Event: Nepal Earthquake
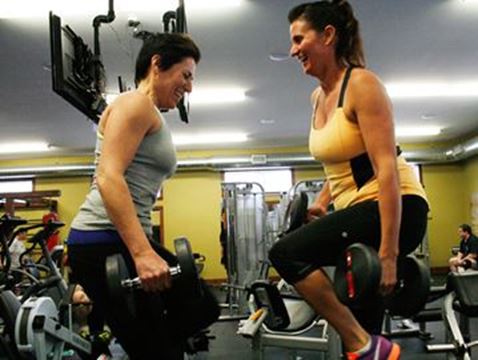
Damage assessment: no_damage